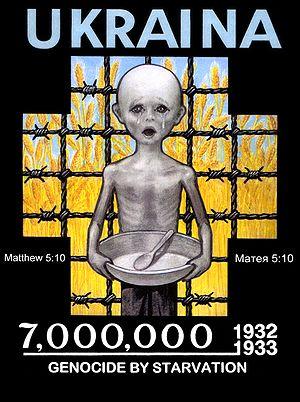
Le terme Holodomor désigne la grande famine qui eut lieu en Ukraine et dans le Kouban en 1932 et 1933 et qui fit, selon les estimations des historiens, entre 2,6 et 5 millions de victimes. La fusion des mots holod et moryty implique un aspect intentionnel de la part du régime stalinien.